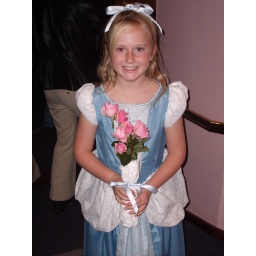
Tatyana in her Cinderella dress with roses from our backyard for her sister